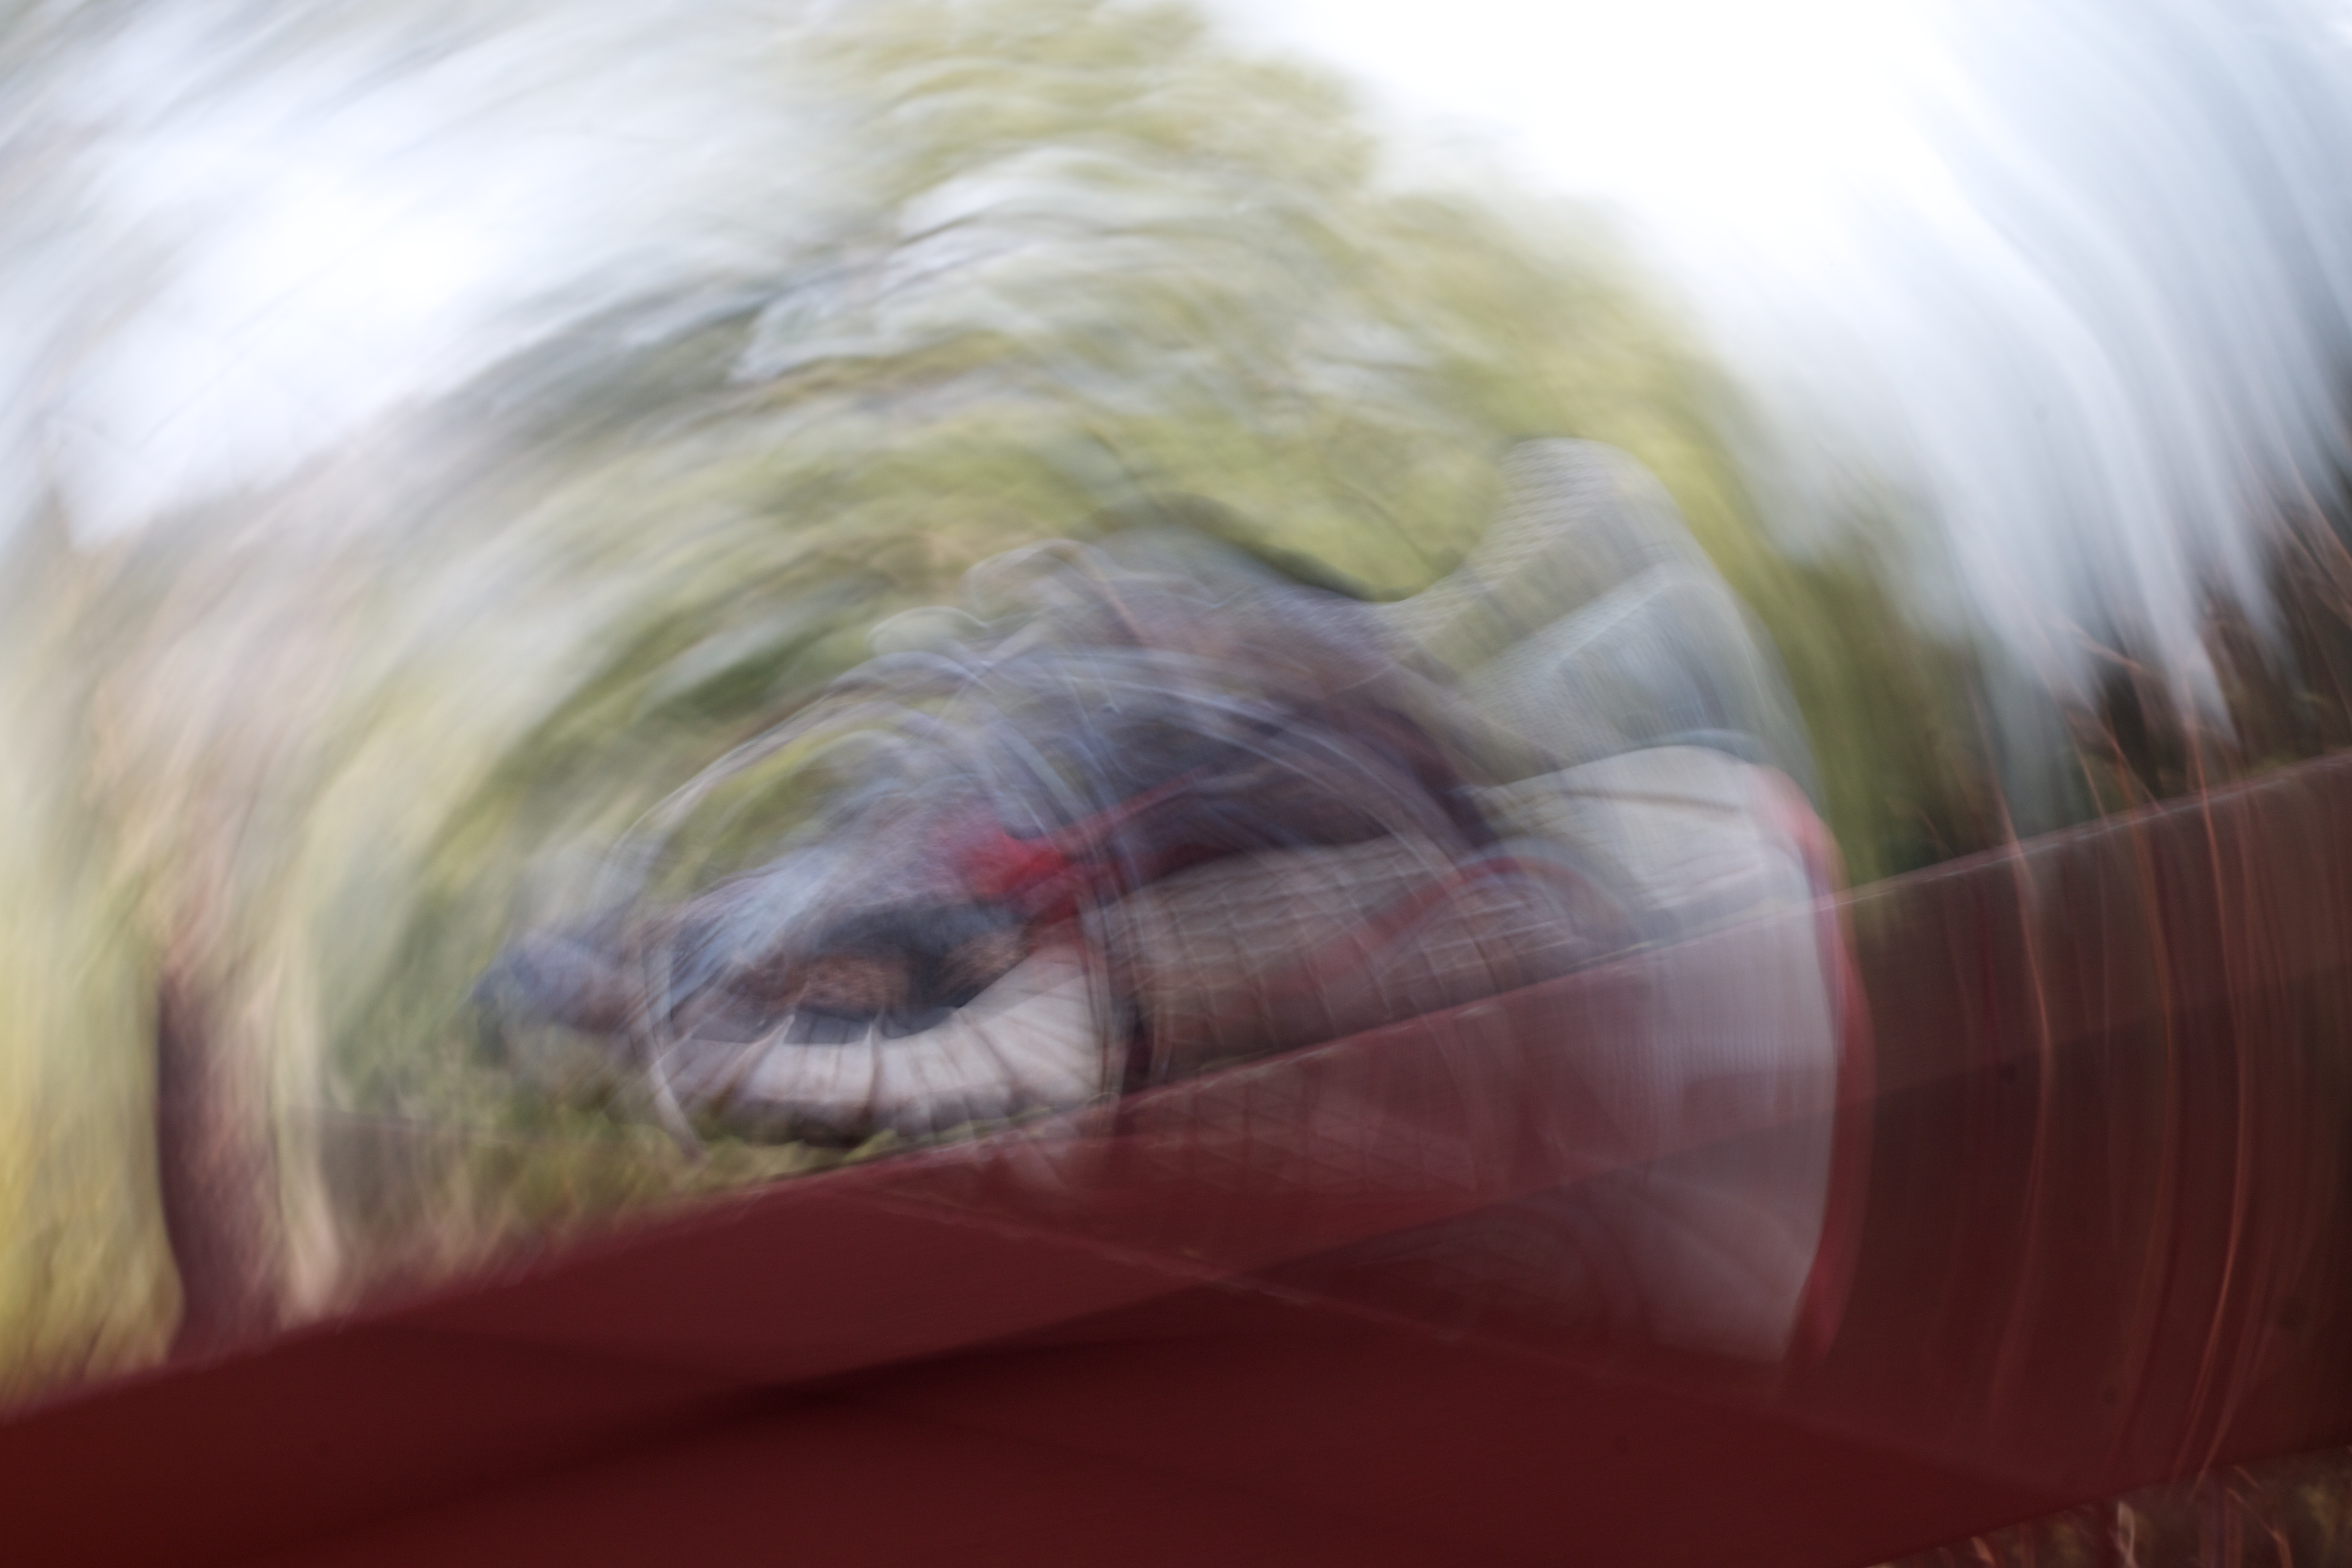
dog, color, close up, eye, organ, dog like mammal